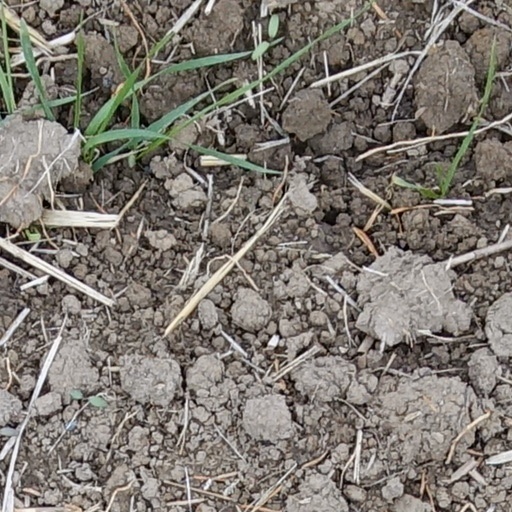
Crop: wheat